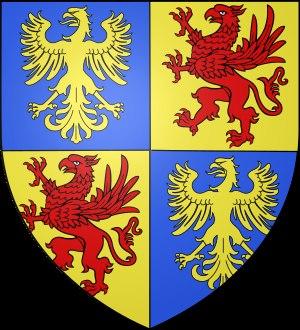
Liste des seigneurs de Miremont.